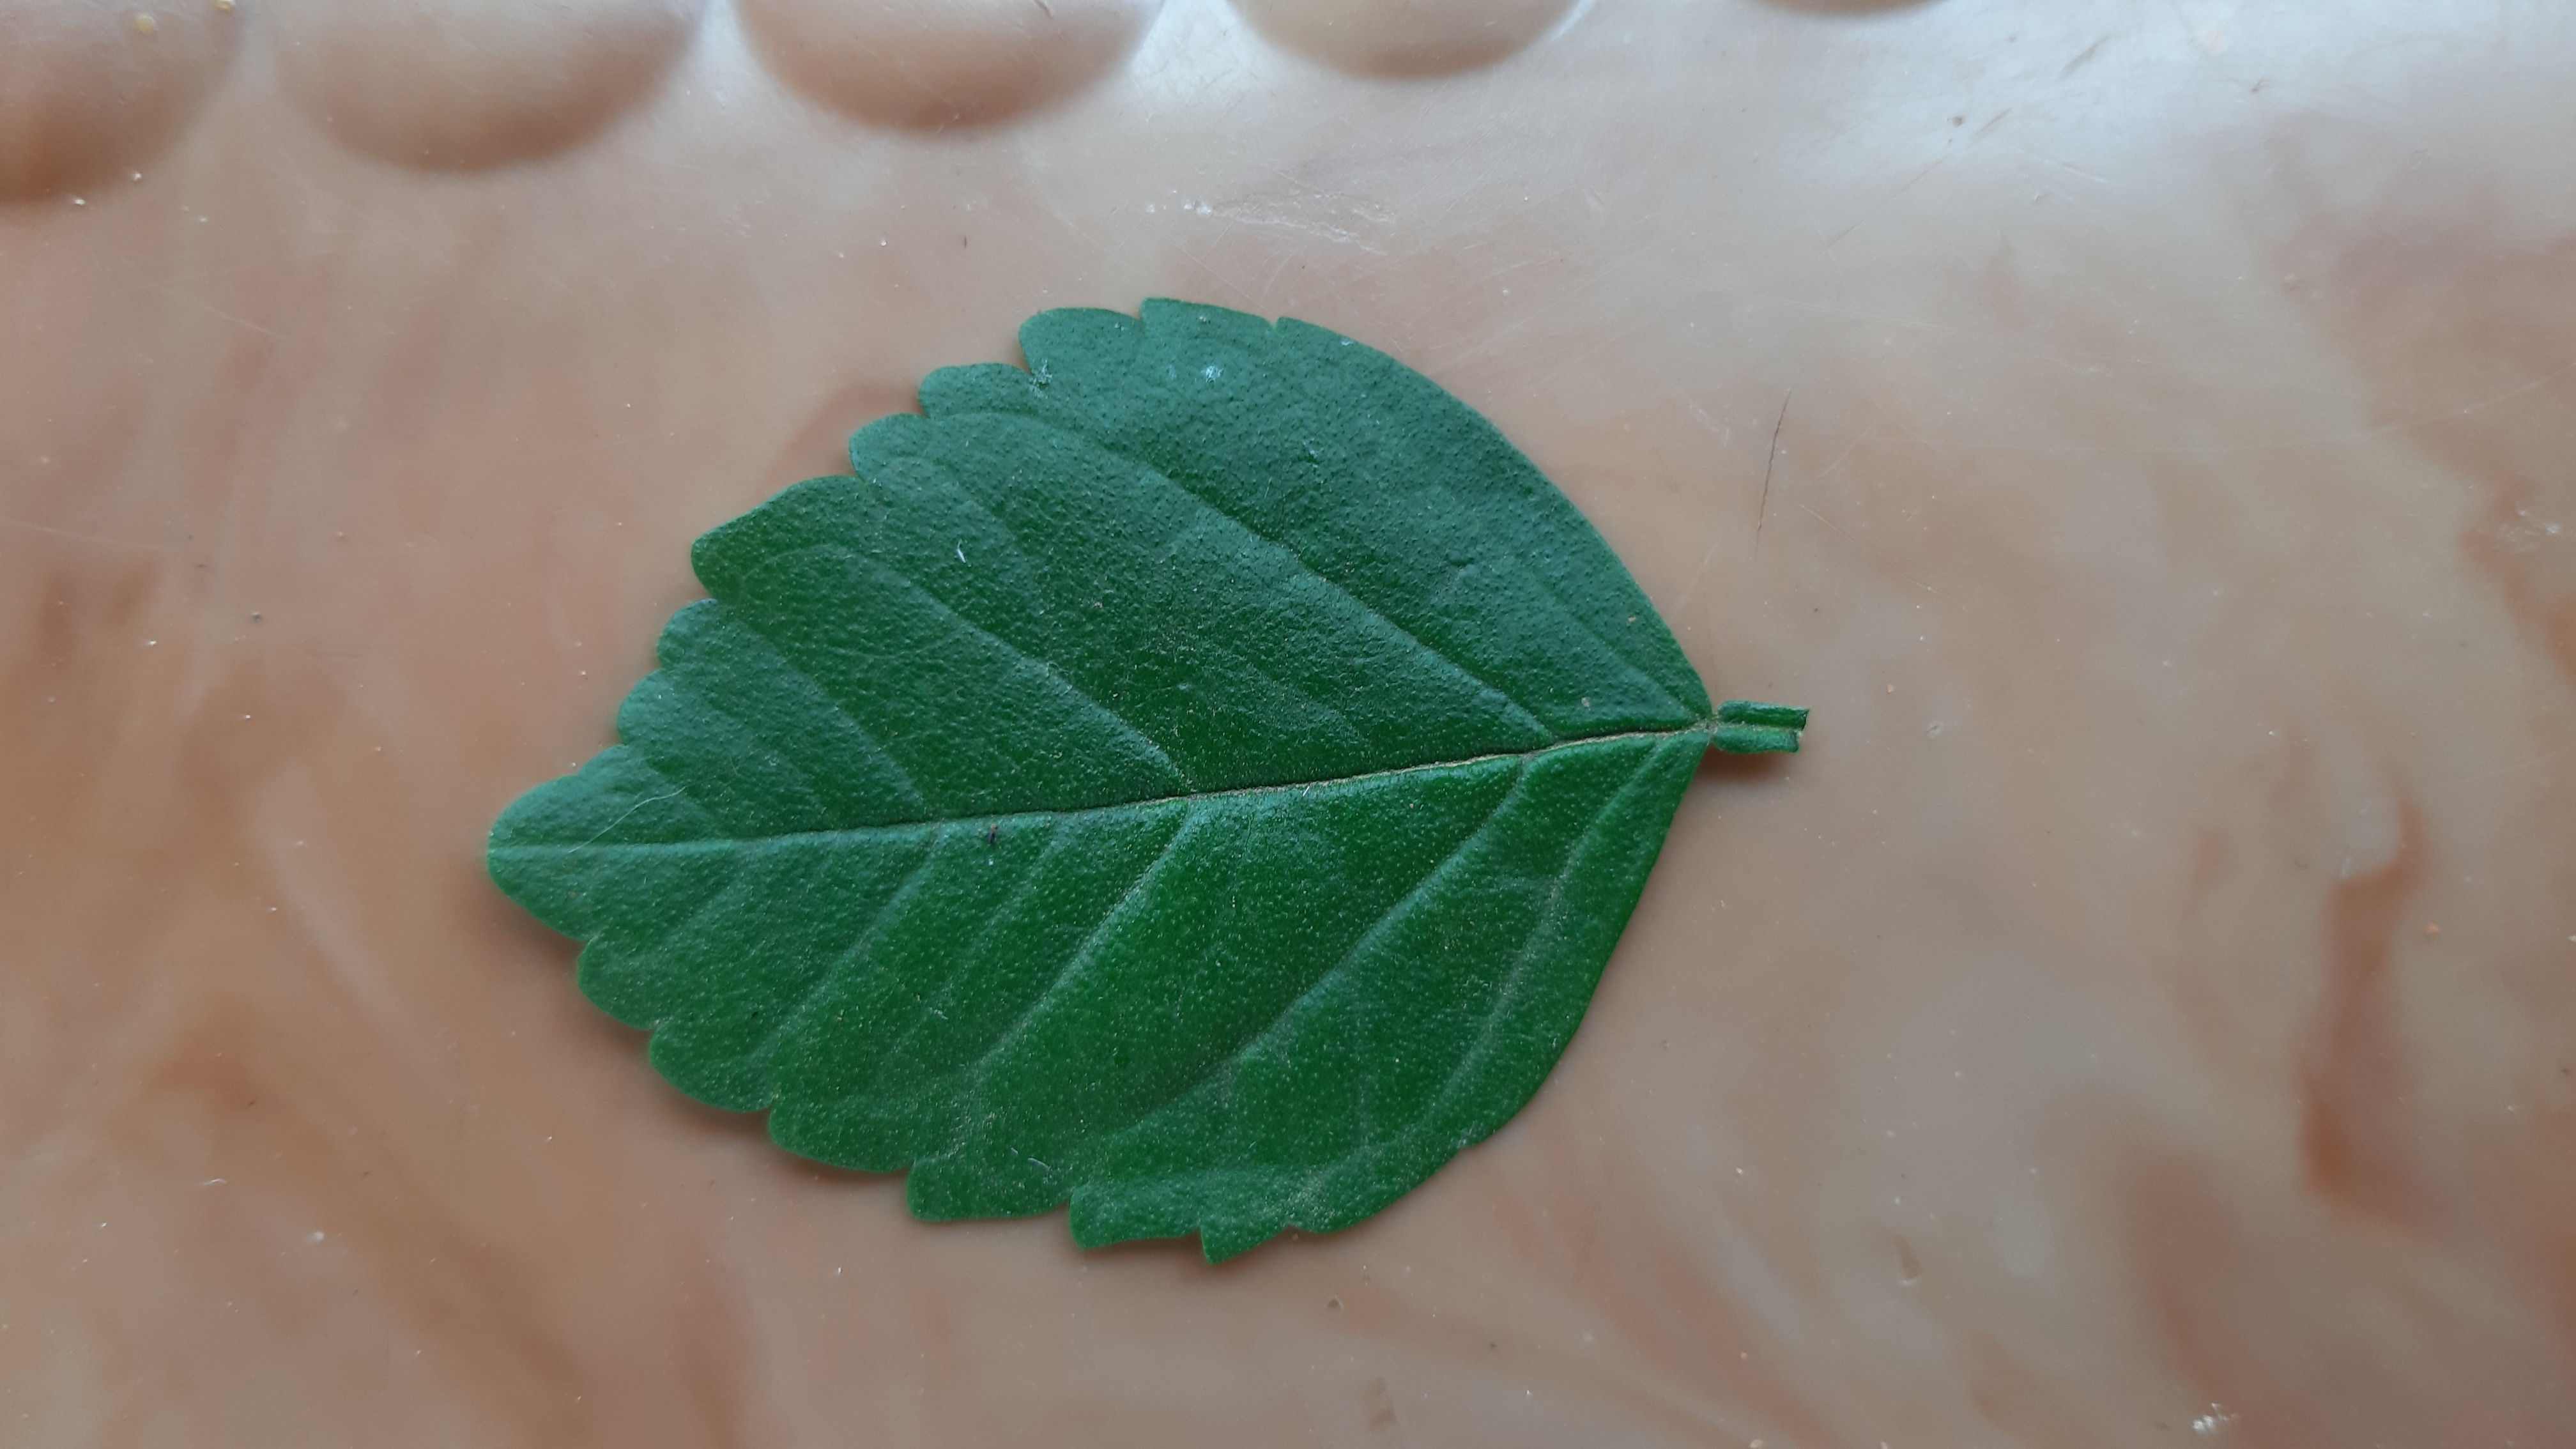
Plant: Tecoma